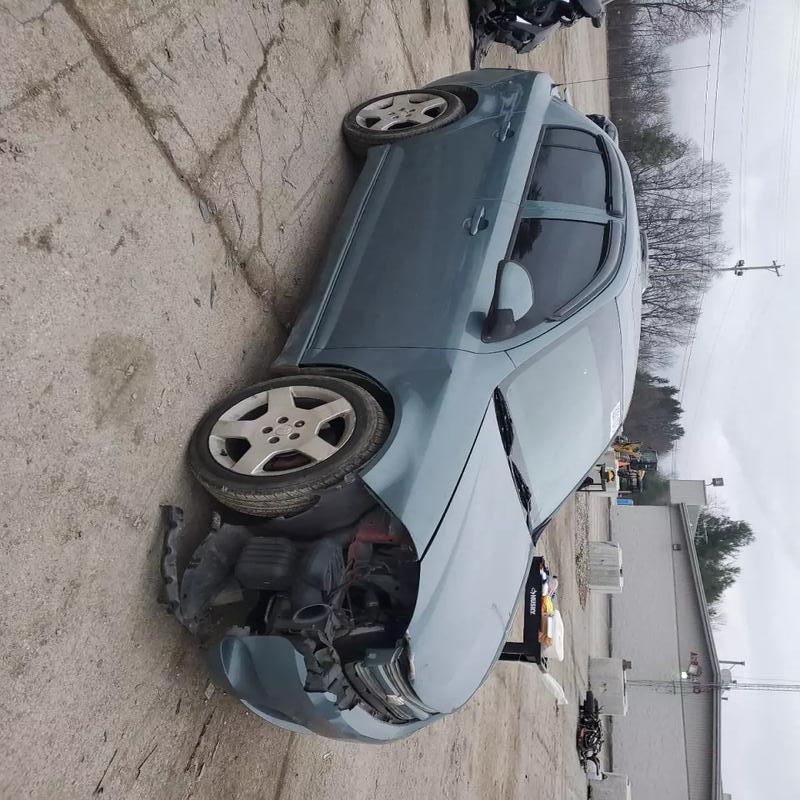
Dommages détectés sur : plaque d'immatriculation avant, pare-choc avant, feu avant droit, capot, aile avant droite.
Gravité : majeur